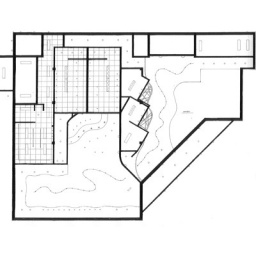
RCP showing curved track lights, dropped ceilings over box office and coatroom, and curved second floor balcony.